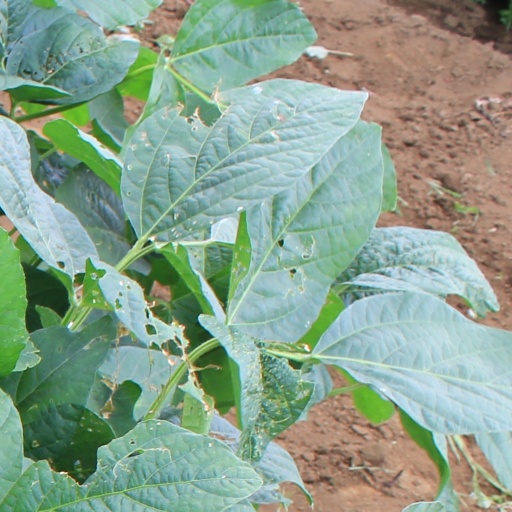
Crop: soybean